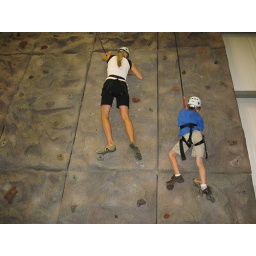
Christine and Cam on the rock wall in S Bend